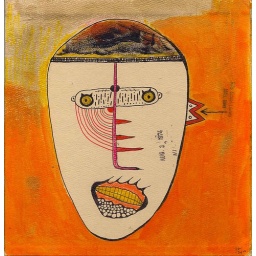
Just over 8 inches square. Assortment of materials. library stamping original to book cover.